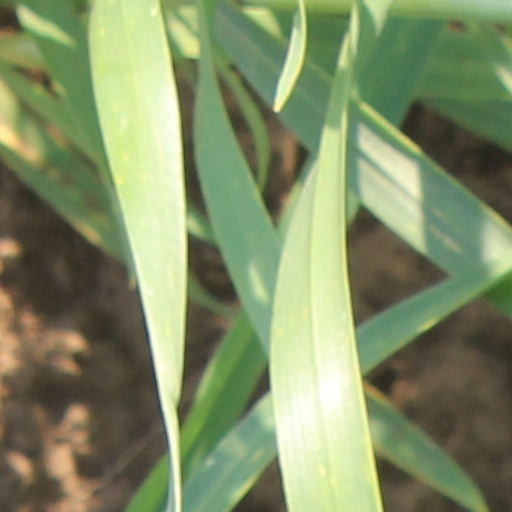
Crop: wheat